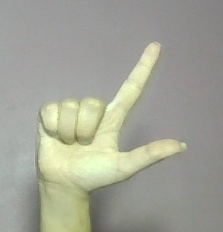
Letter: laam